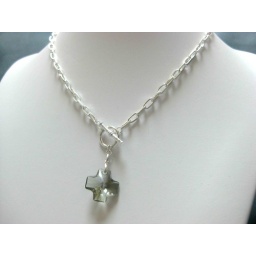
A shadowy grey cross pendant in Swarovski crystal, paired with a thick silver plated chain and toggle clasp.